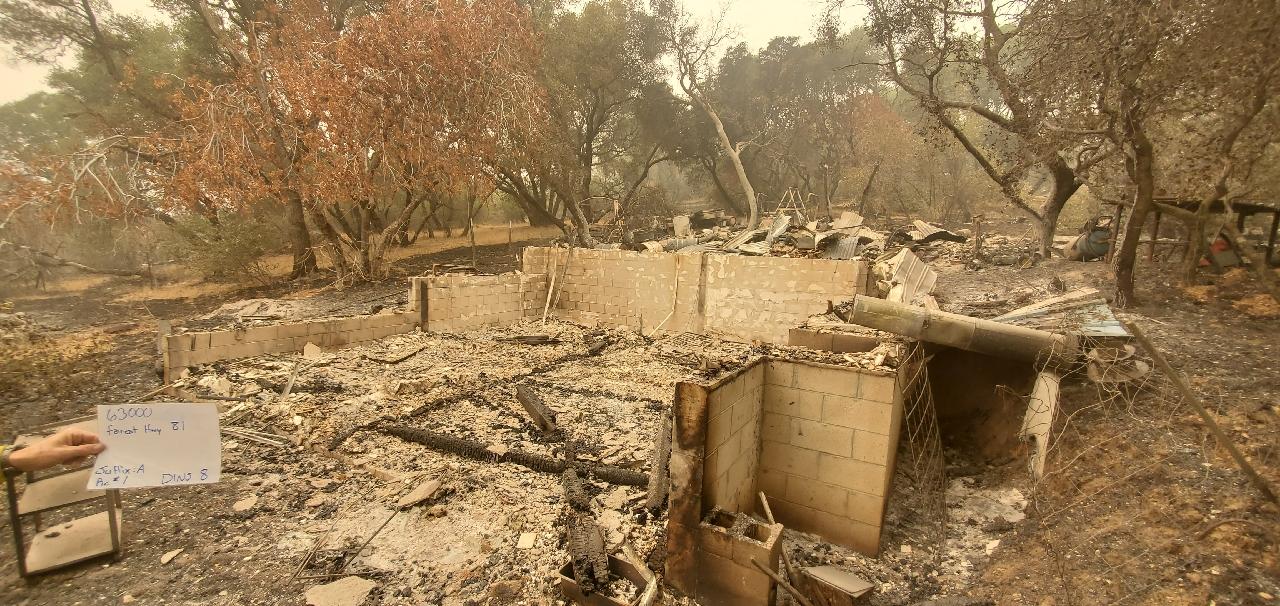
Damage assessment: destroyed